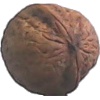
Label: walnut